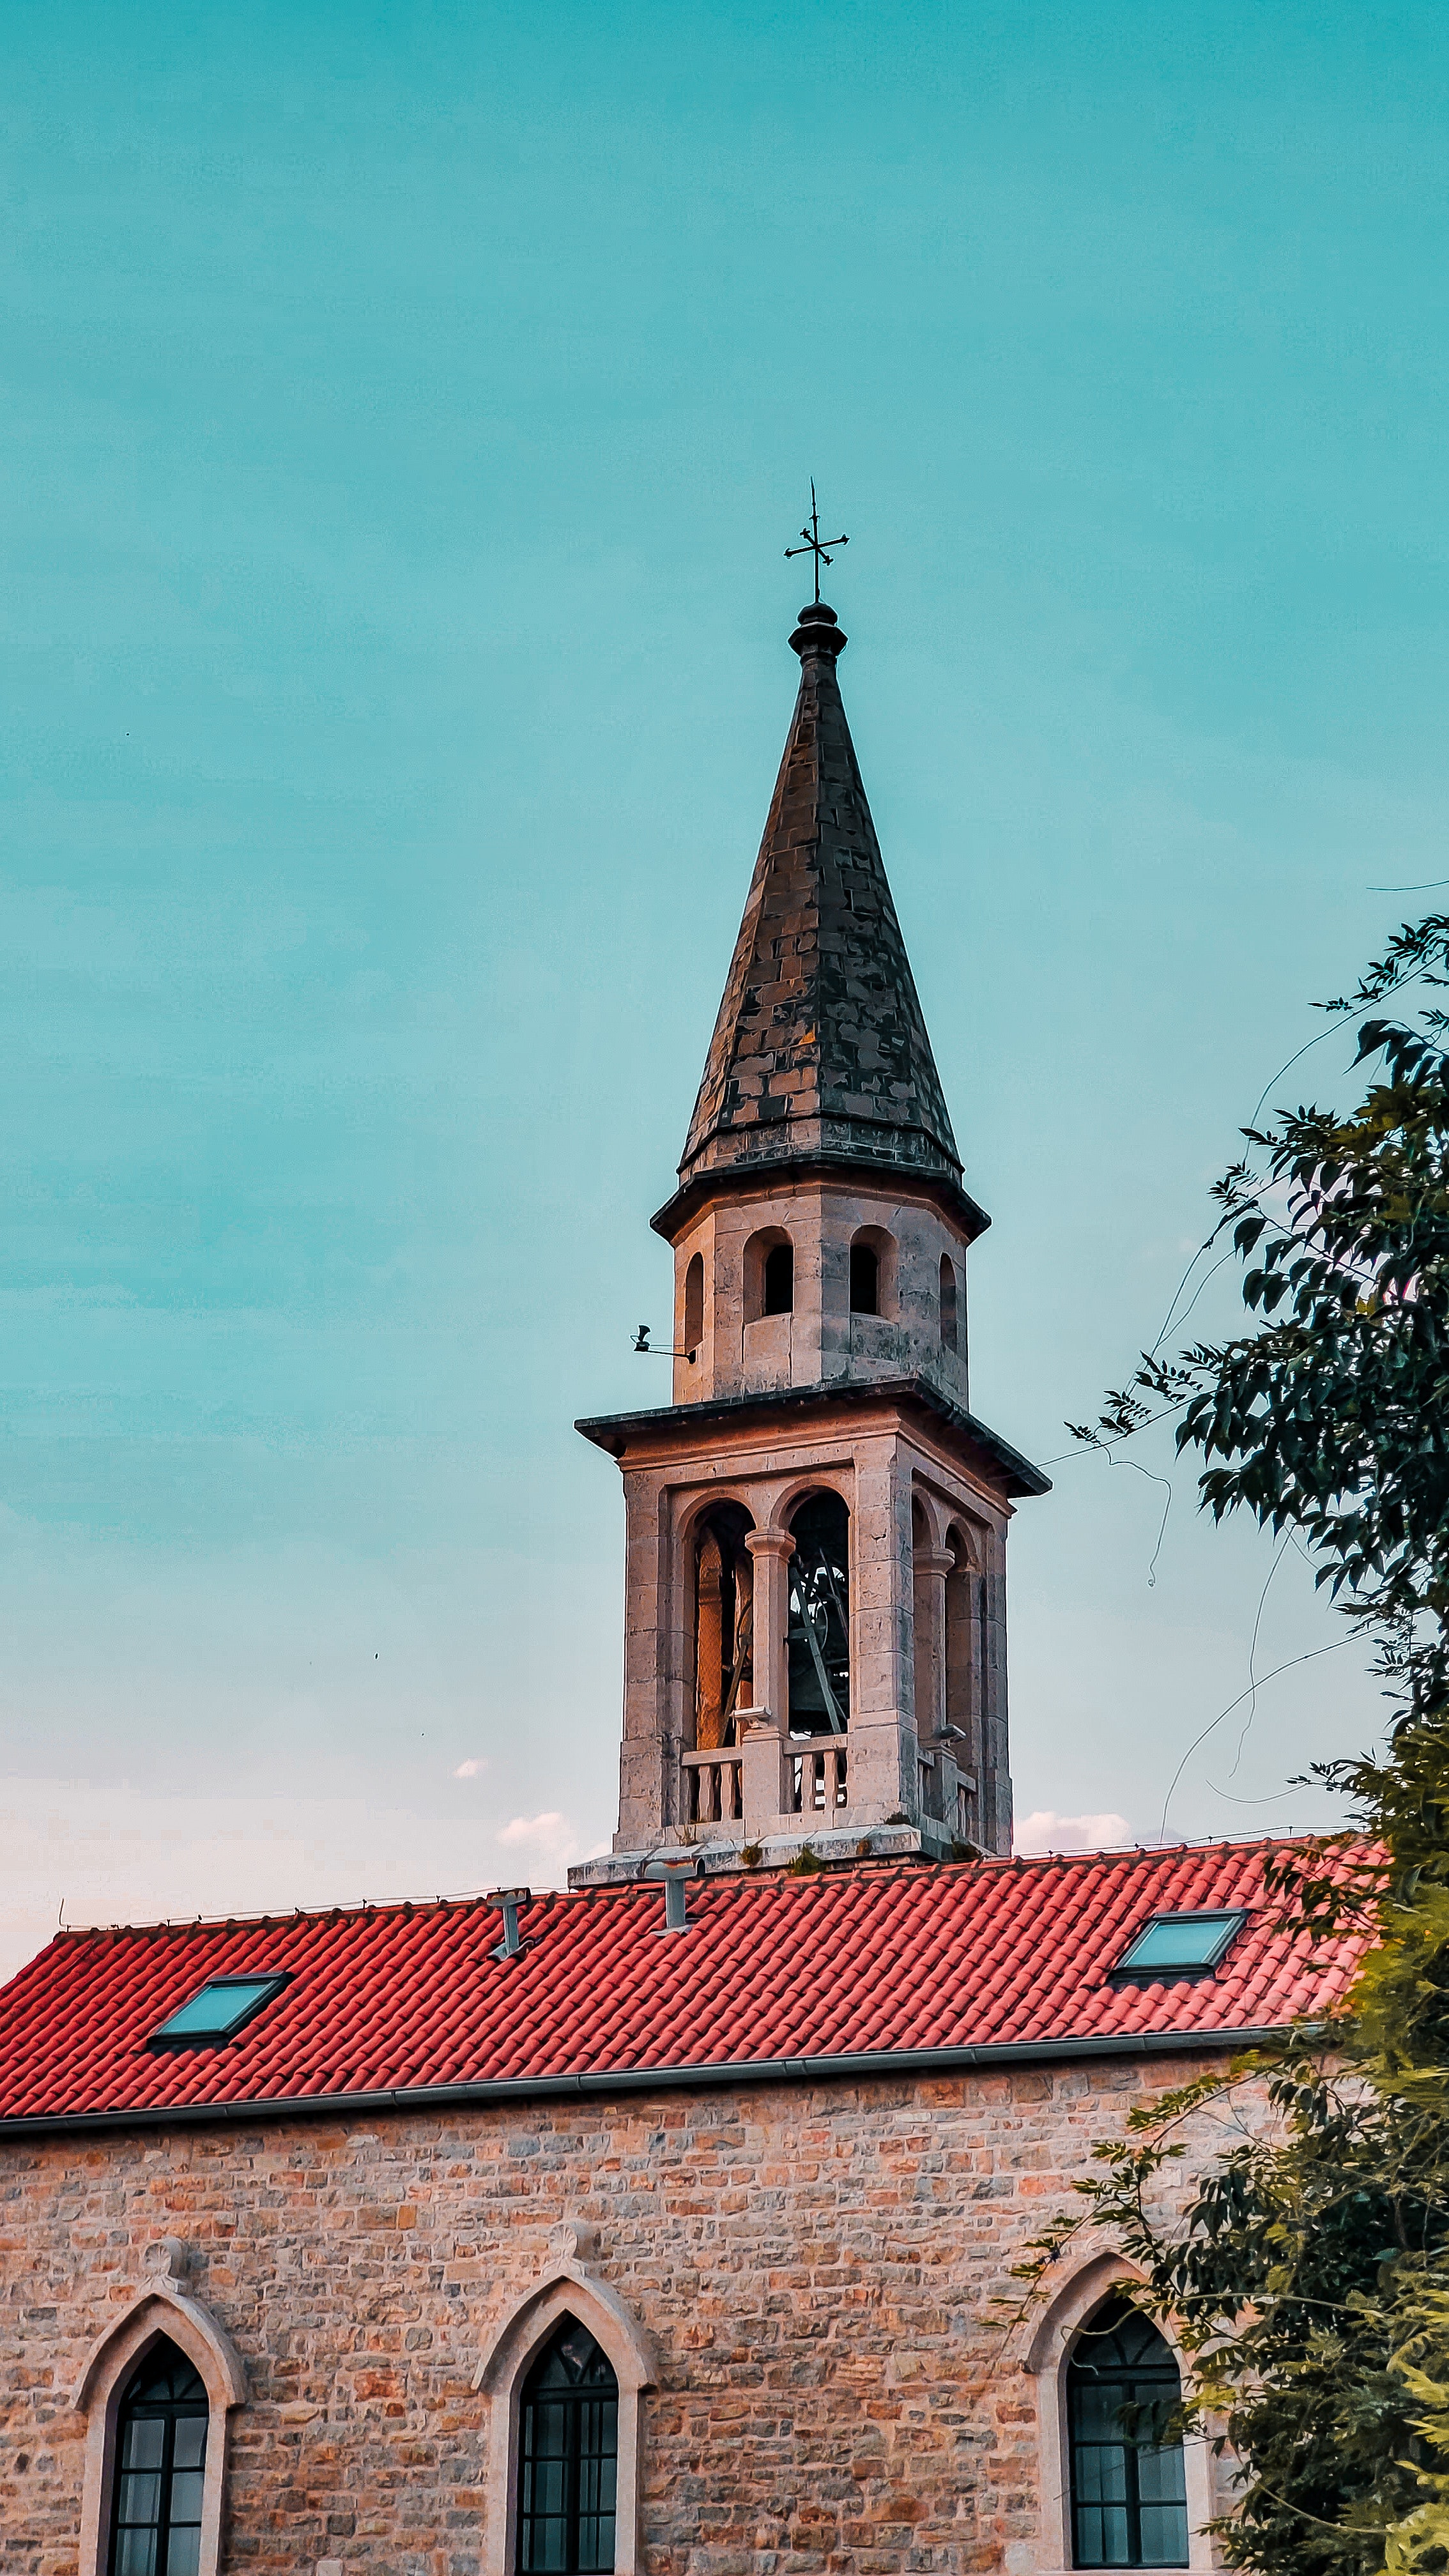
building, sky, window, fixture, finial, tower, facade, building material, roof, tree, turret, spire, steeple, city, chapel, brick, medieval architecture, bell tower, brickwork, parish, place of worship, church, convent, cone, cross